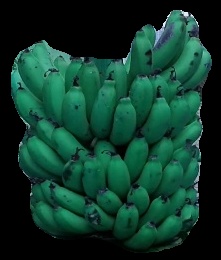
Variety: pachbale
Grade: grade2